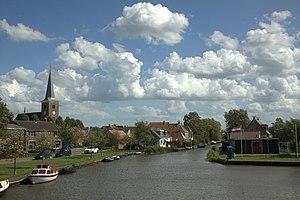
Easterlittens est un village de la commune néerlandaise de Leeuwarden, dans la province de Frise.